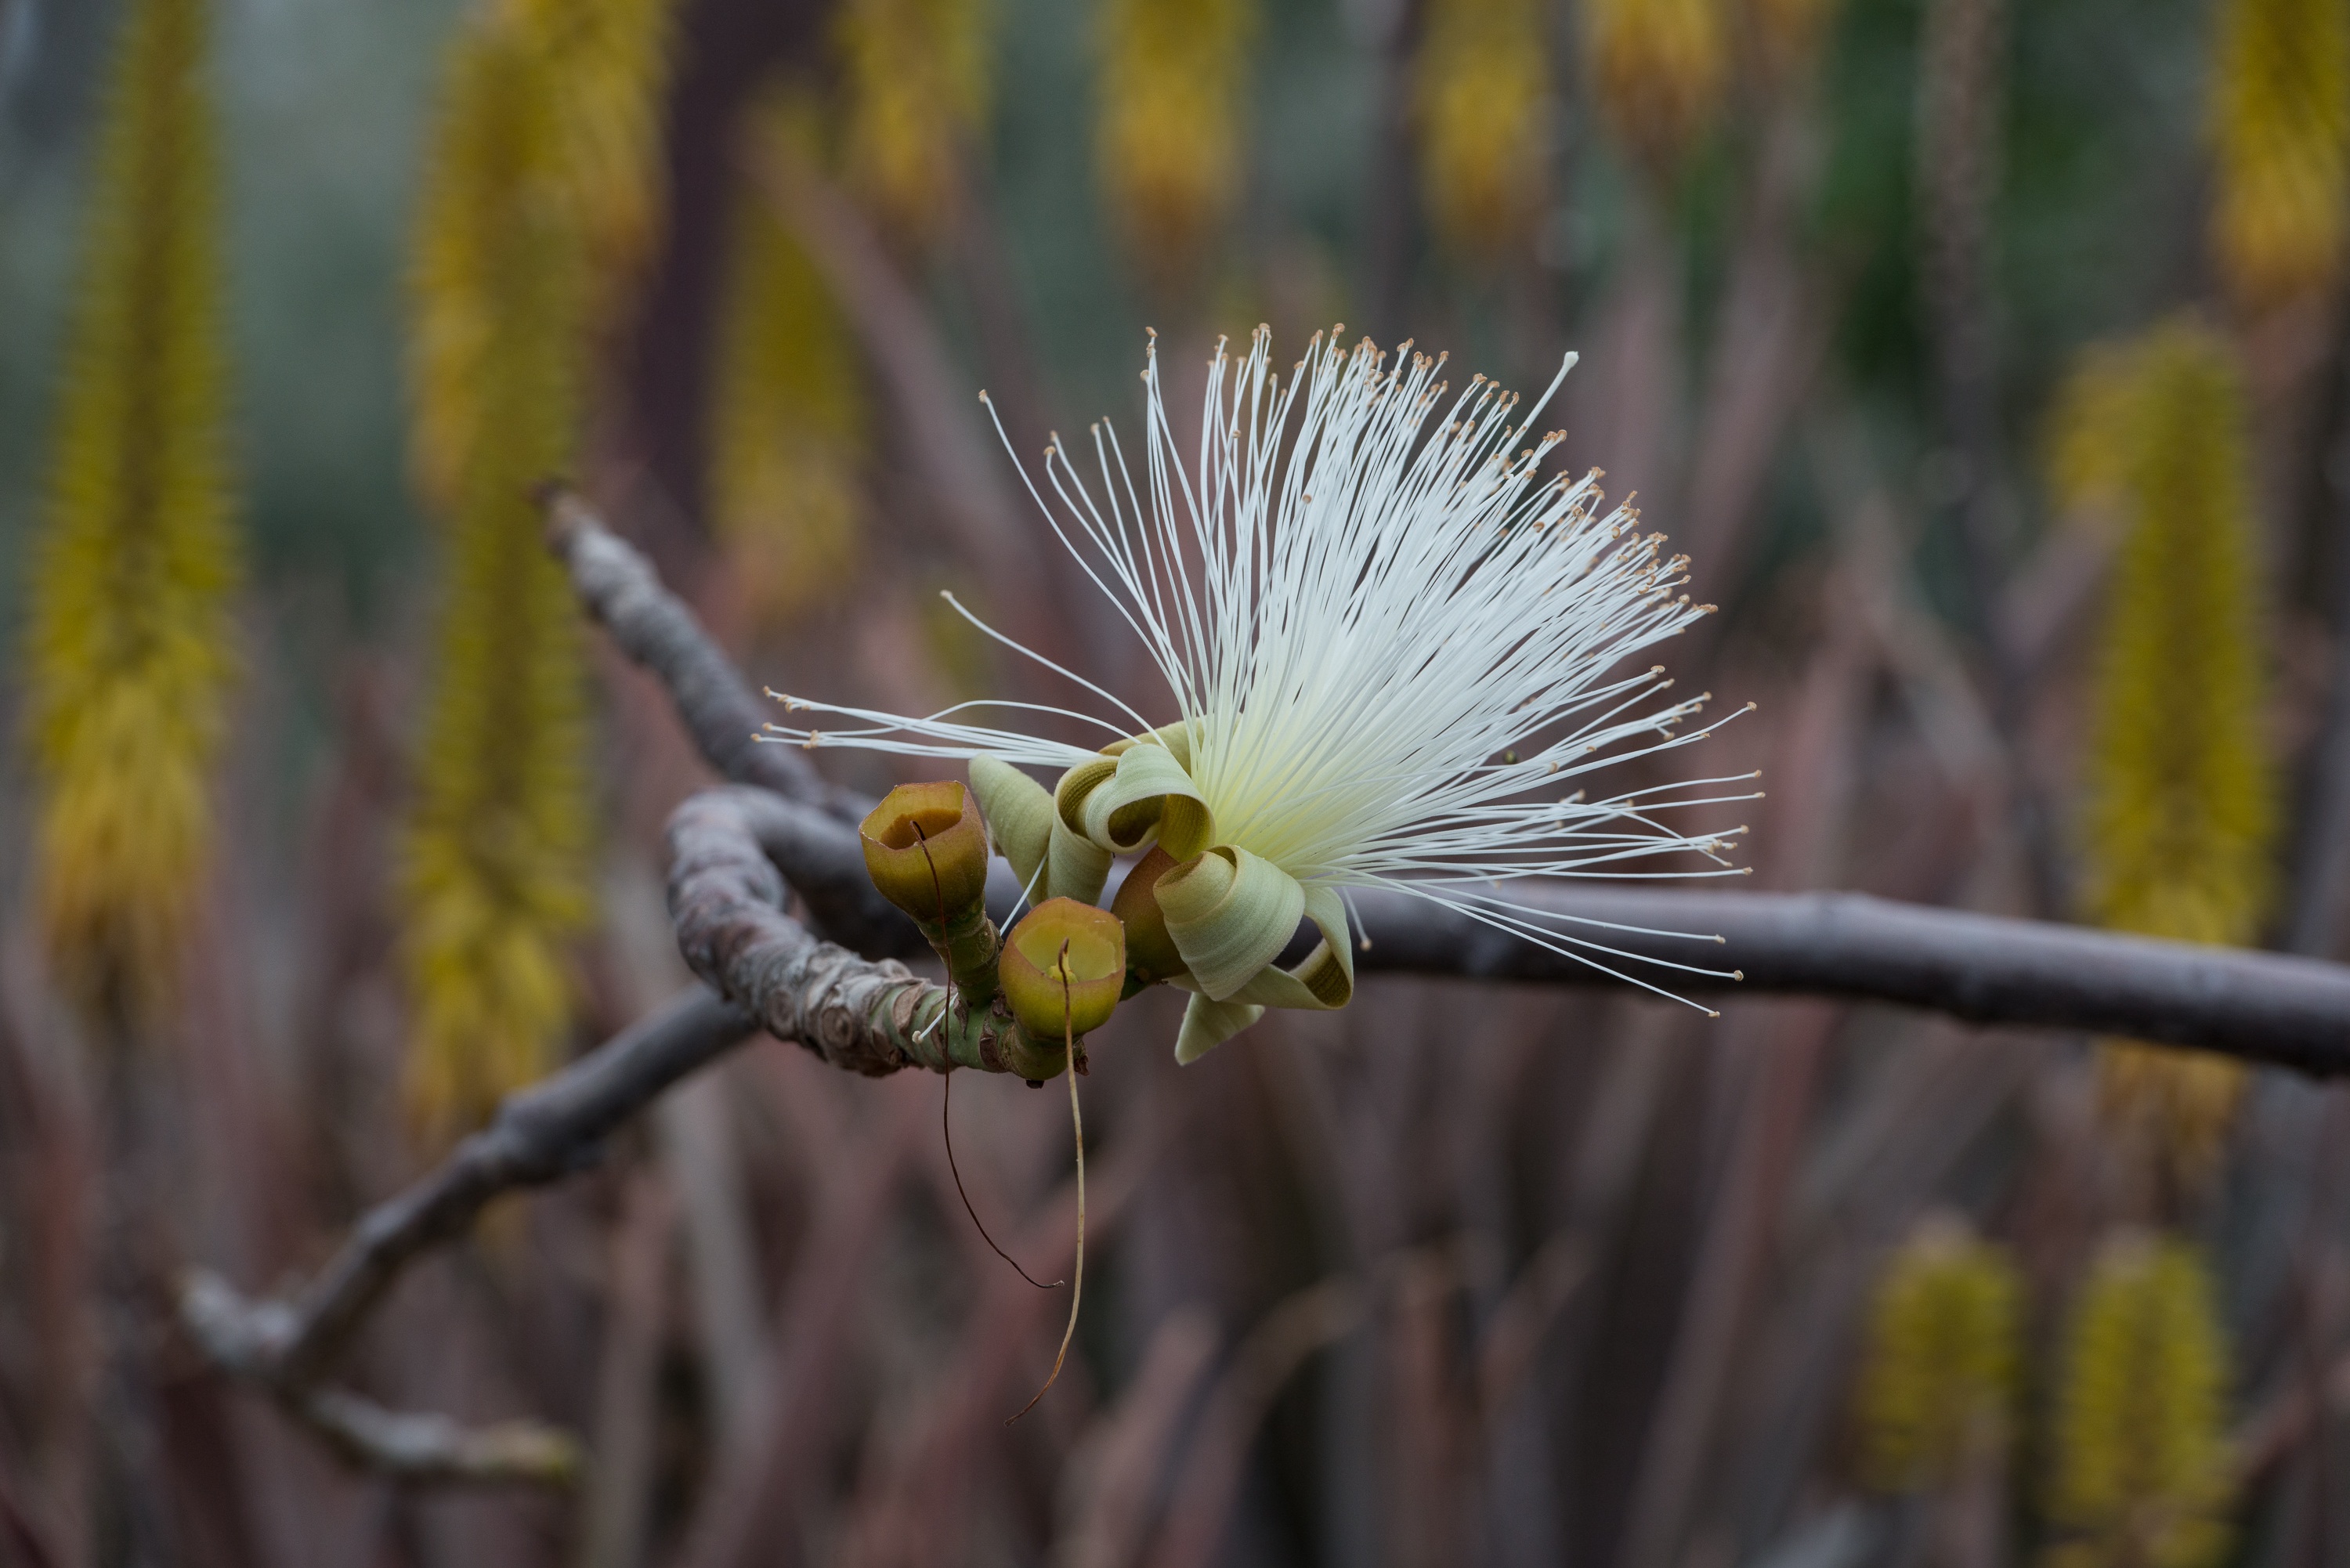
nature, branch, blossom, plant, photography, leaf, flower, wildlife, spring, produce, autumn, botany, yellow, flora, fauna, white flower, wildflower, close up, fuerteventura, macro photography, flowering plant, plant stem, land plant, thorns spines and prickles